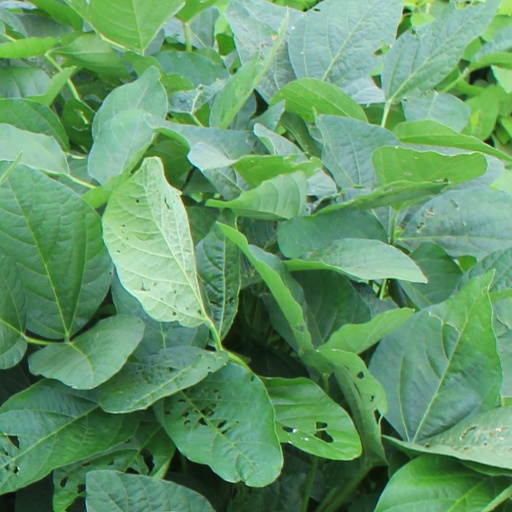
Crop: soybean